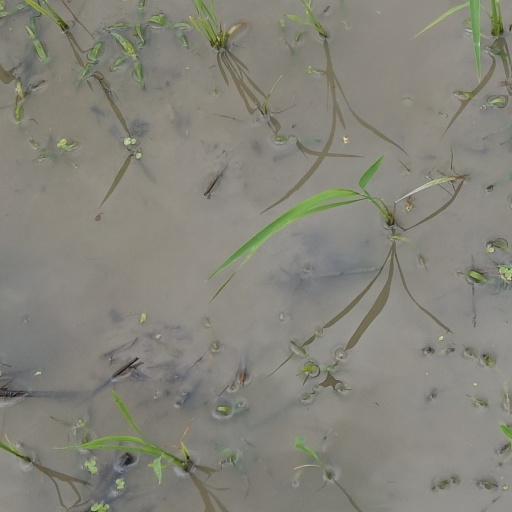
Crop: rice